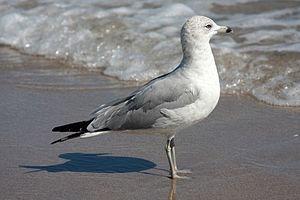
Portrait d'un goéland à bec cerclé.